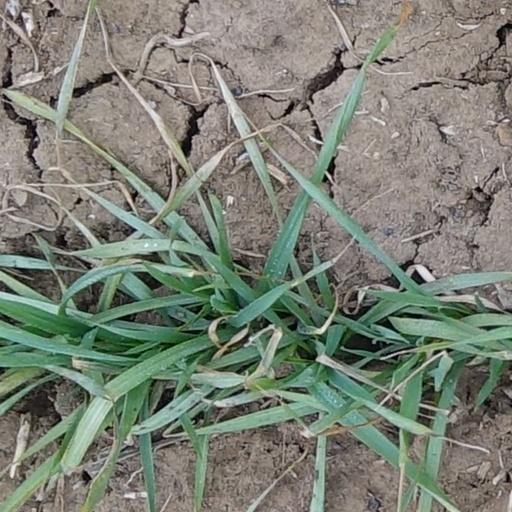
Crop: wheat